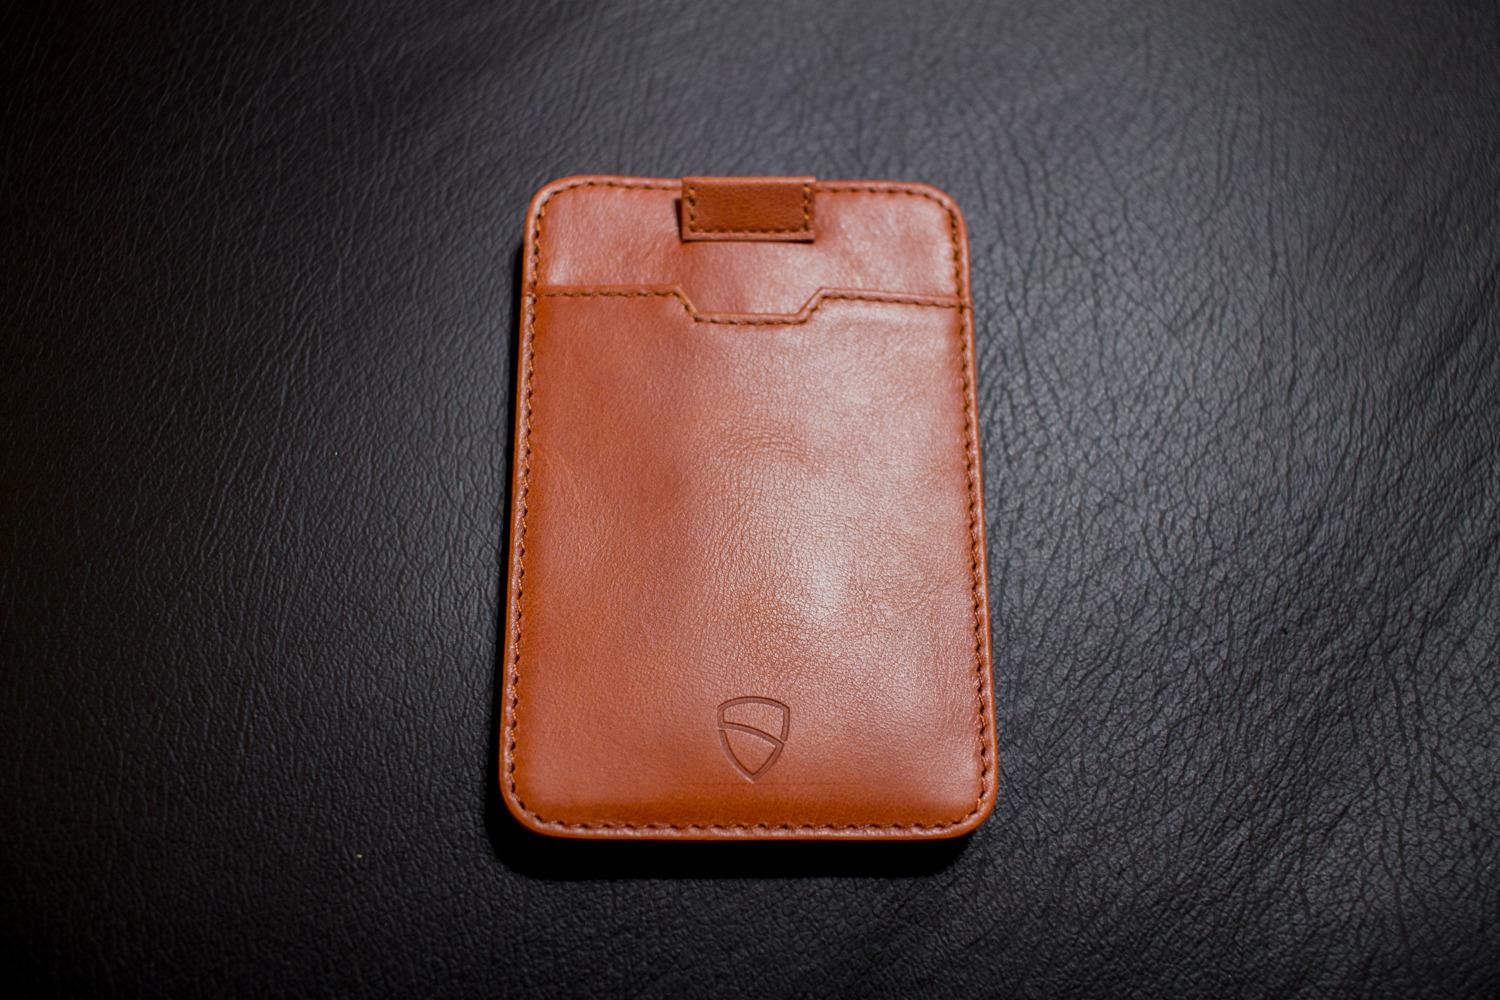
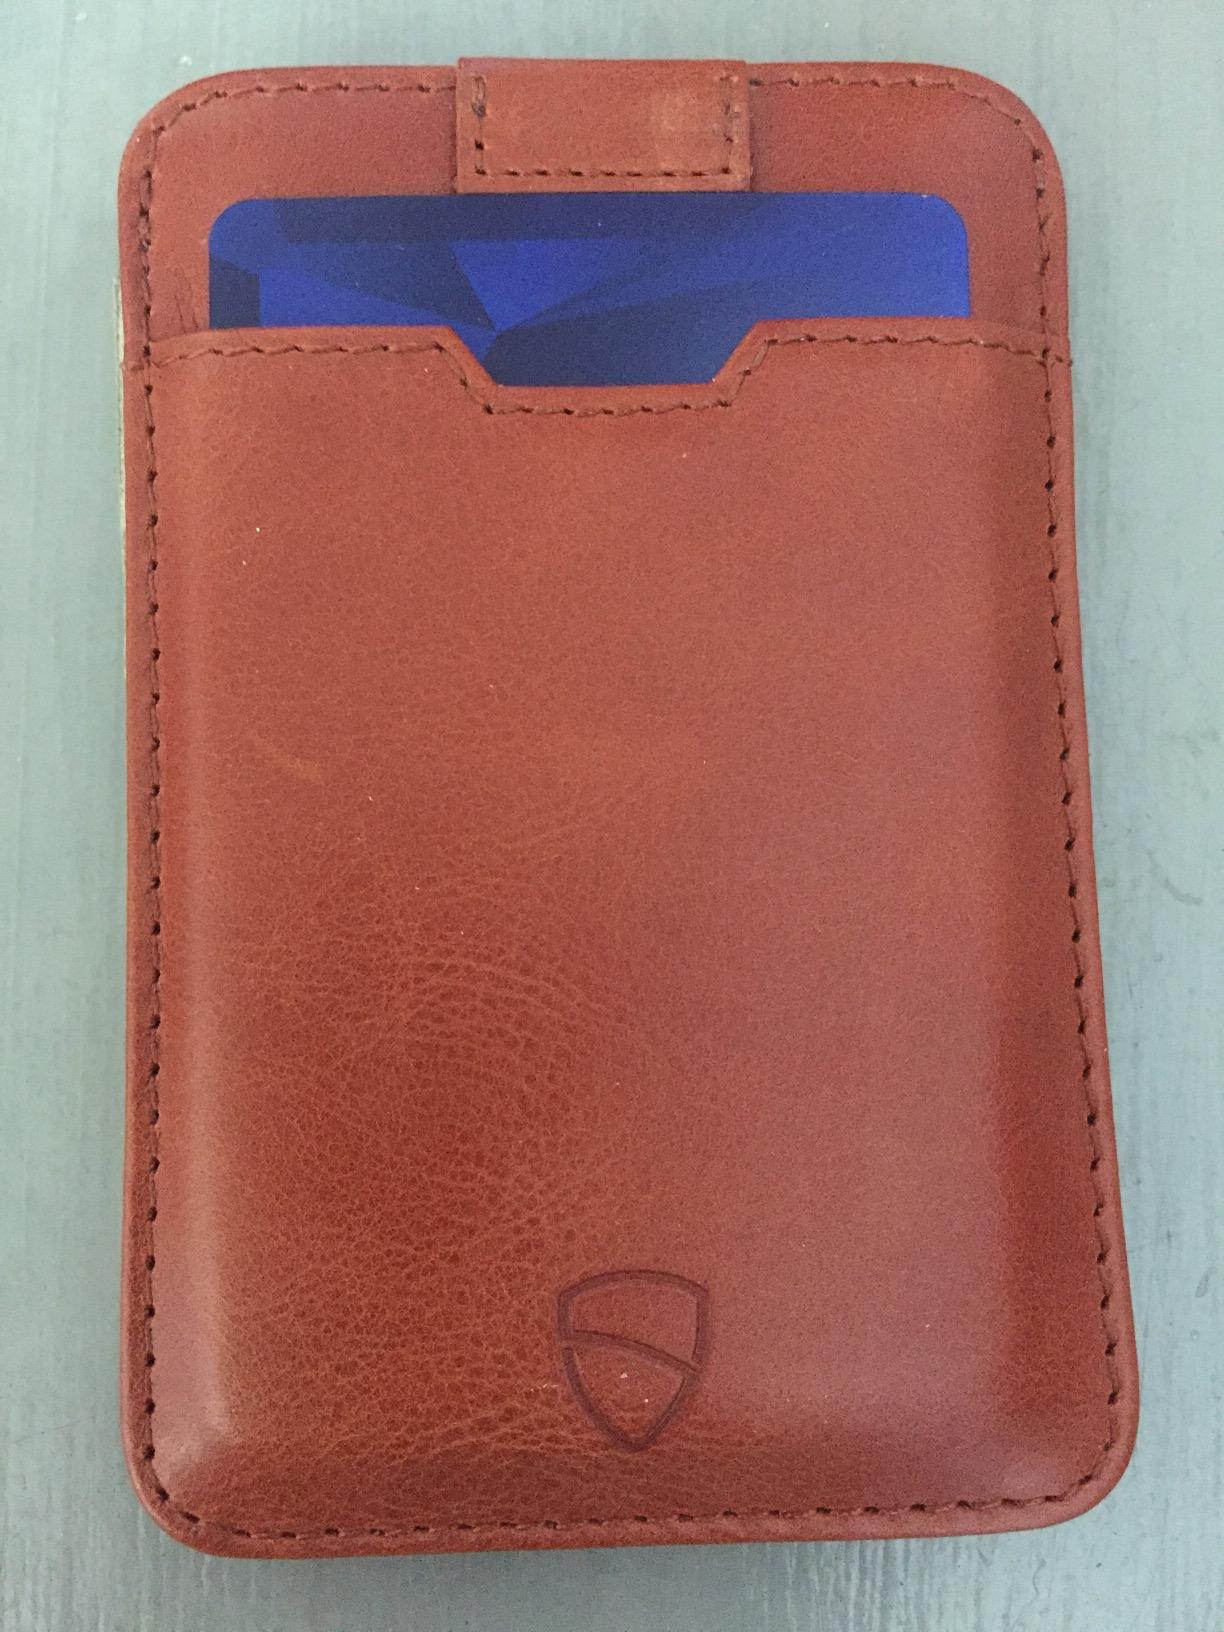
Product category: accessories_wallet
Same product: yes